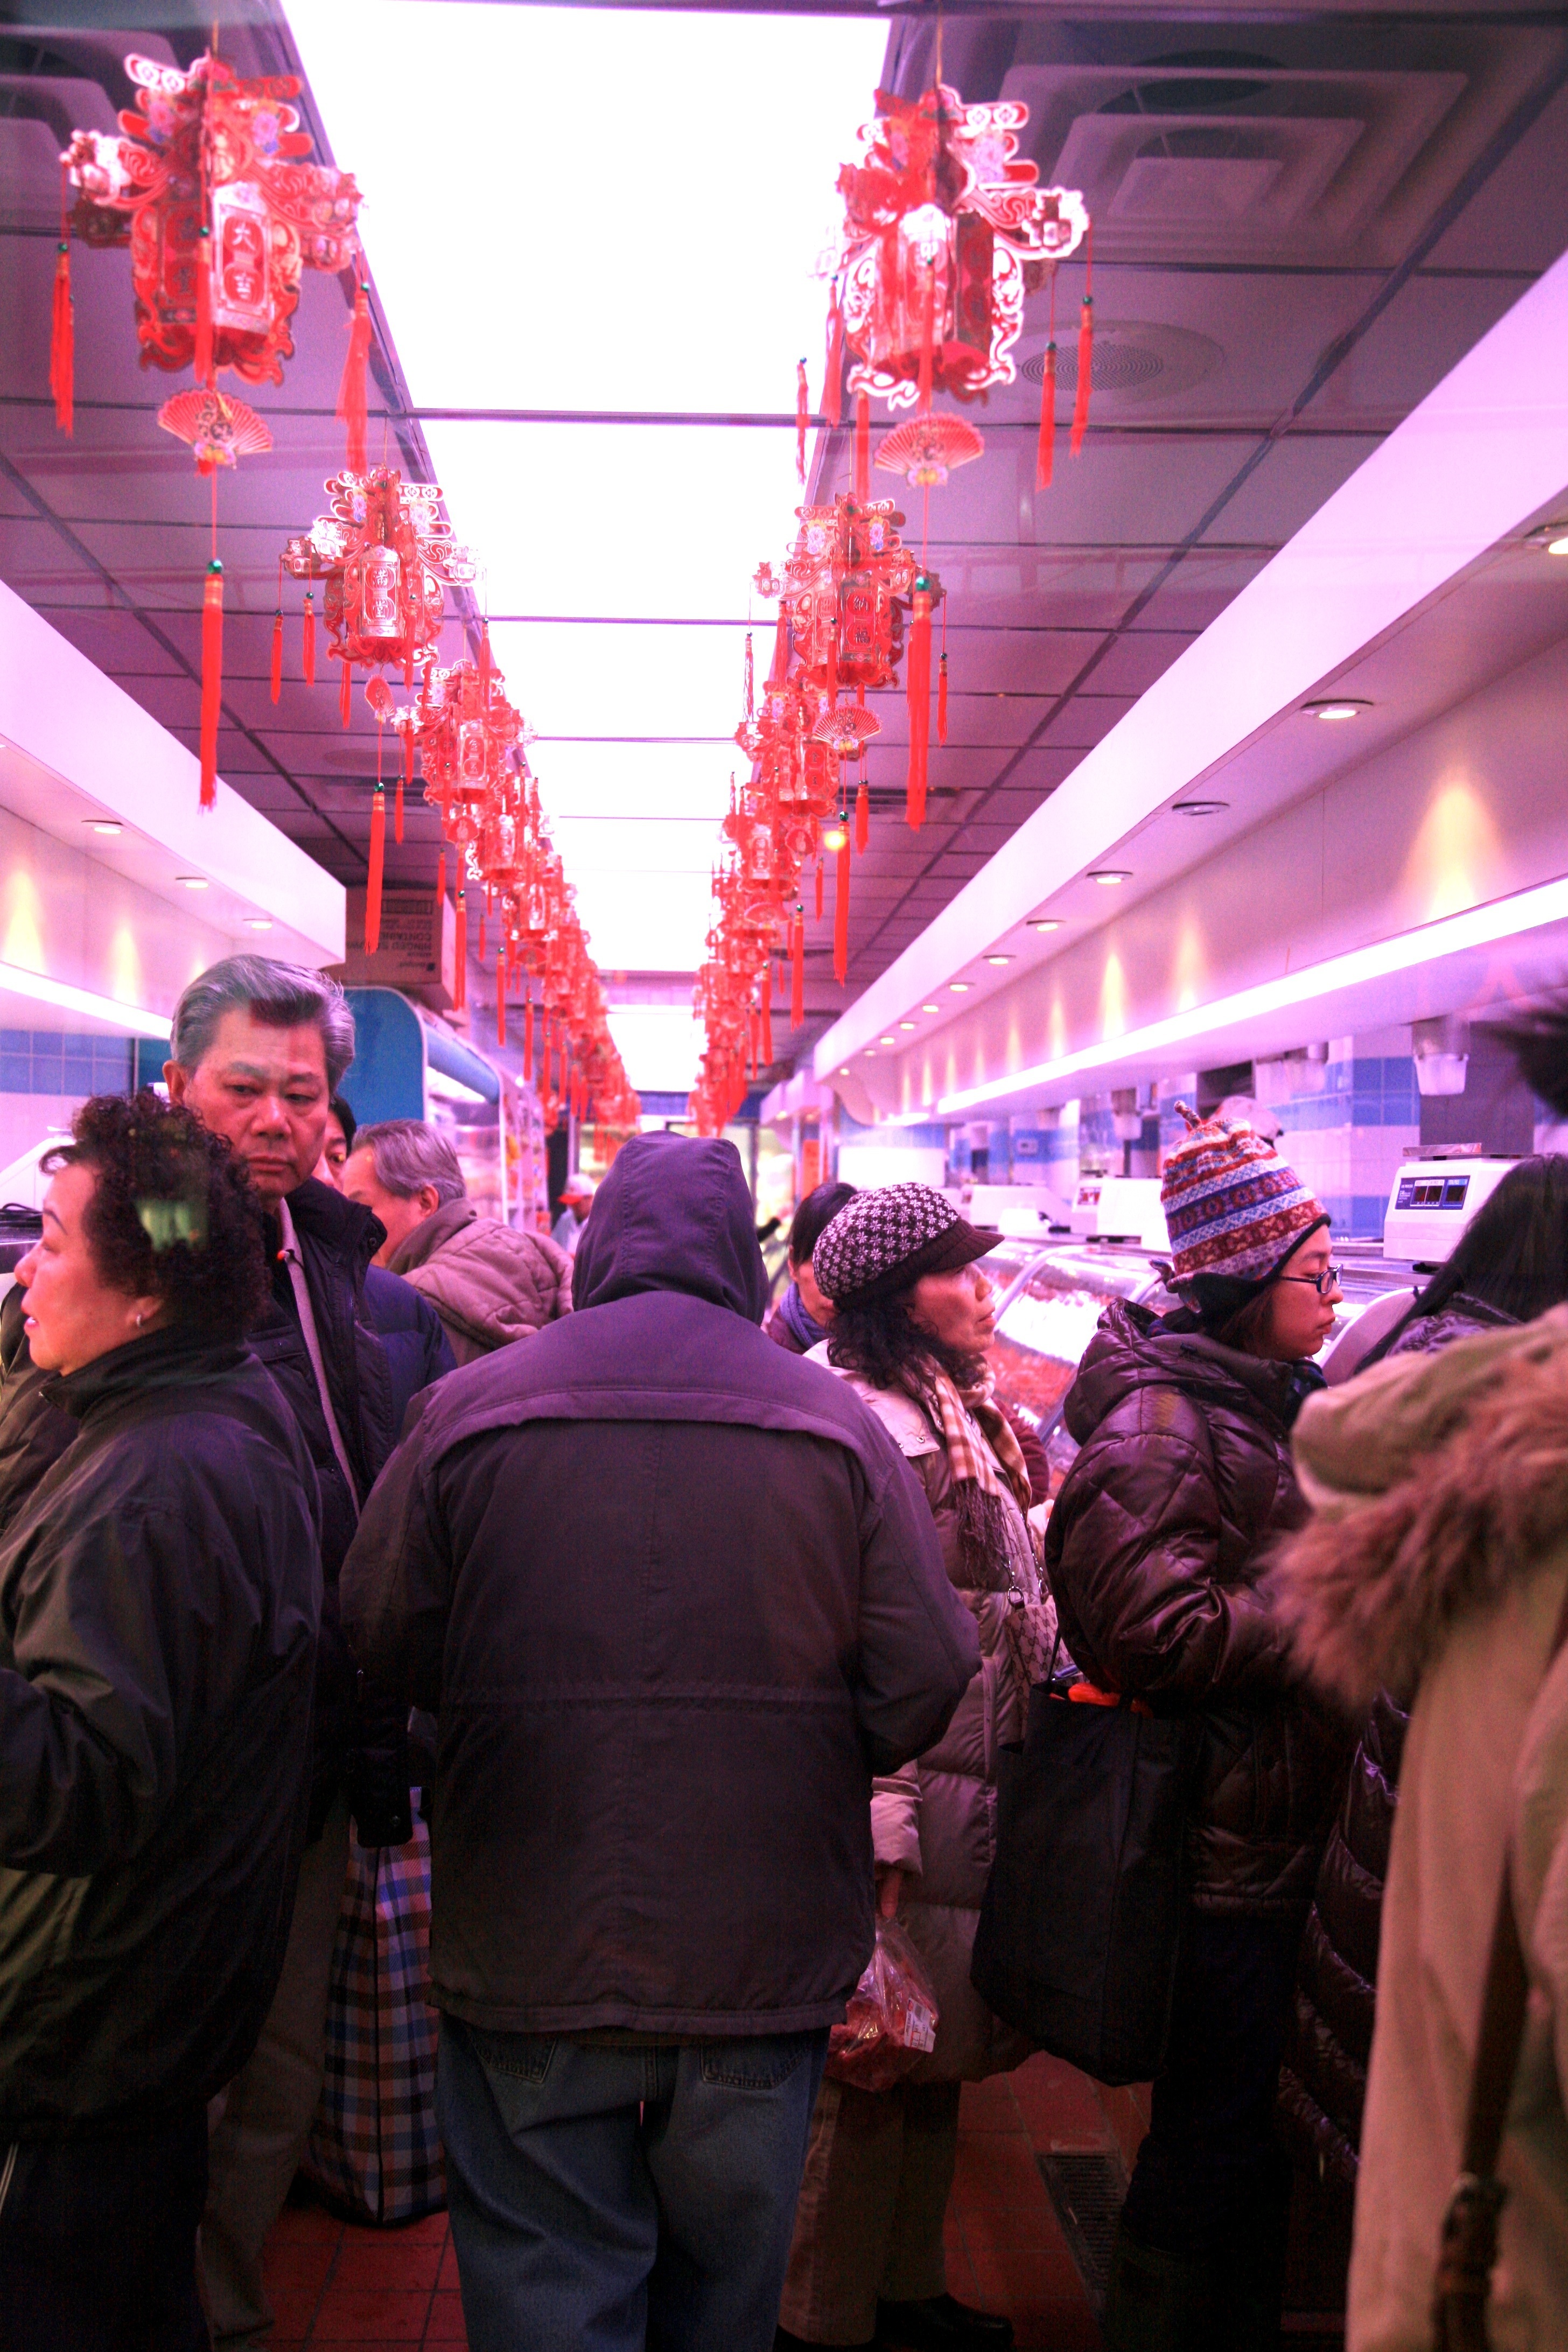
people, manhattan, crowd, nyc, newyork, newyorkcity, ny, chinatown